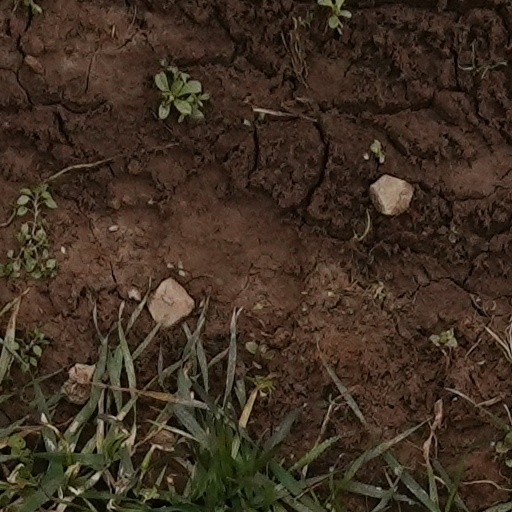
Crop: wheat